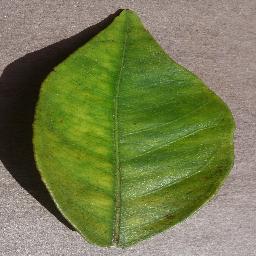
Label: Orange___Haunglongbing_(Citrus_greening)